26th (London) Anti-Aircraft Brigade

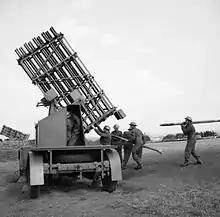
Loading a mobile Z Battery projector

Just before the outbreak of war, 26 AA Bde moved its headquarters to Brompton Road in South Kensington, where a Piccadilly line underground railway station had been disused since 1934. 1st AA Division established a control centre at Brompton Road, where the tunnels, subways and lift-shafts were adapted to provide bomb-proof accommodation for a Central Operation Room reporting direct to HQ No. 11 Group RAF at Uxbridge, and four Gun Operations Rooms (GORs) subdividing the London Inner Artillery Zone (IAZ). An elaborate network of dedicated telephone lines was laid by the General Post Office and Royal Corps of Signals, linking the AA sites, including many isolated searchlight positions. (The building remained a TA centre after the war, later being known as the Signals Drill Hall. It was sold by the Ministry of Defence in 2014.)